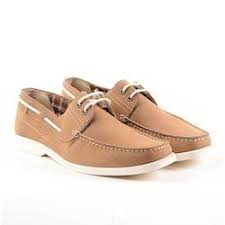
Label: Boat